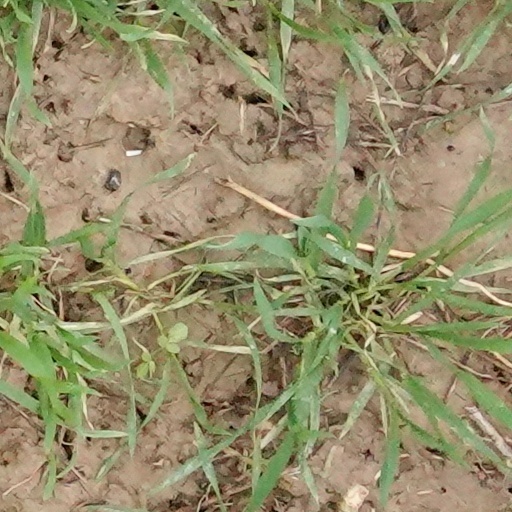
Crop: wheat